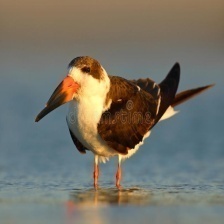
Species: BLACK SKIMMER
Scientific name: RYNCHOPS NIGER